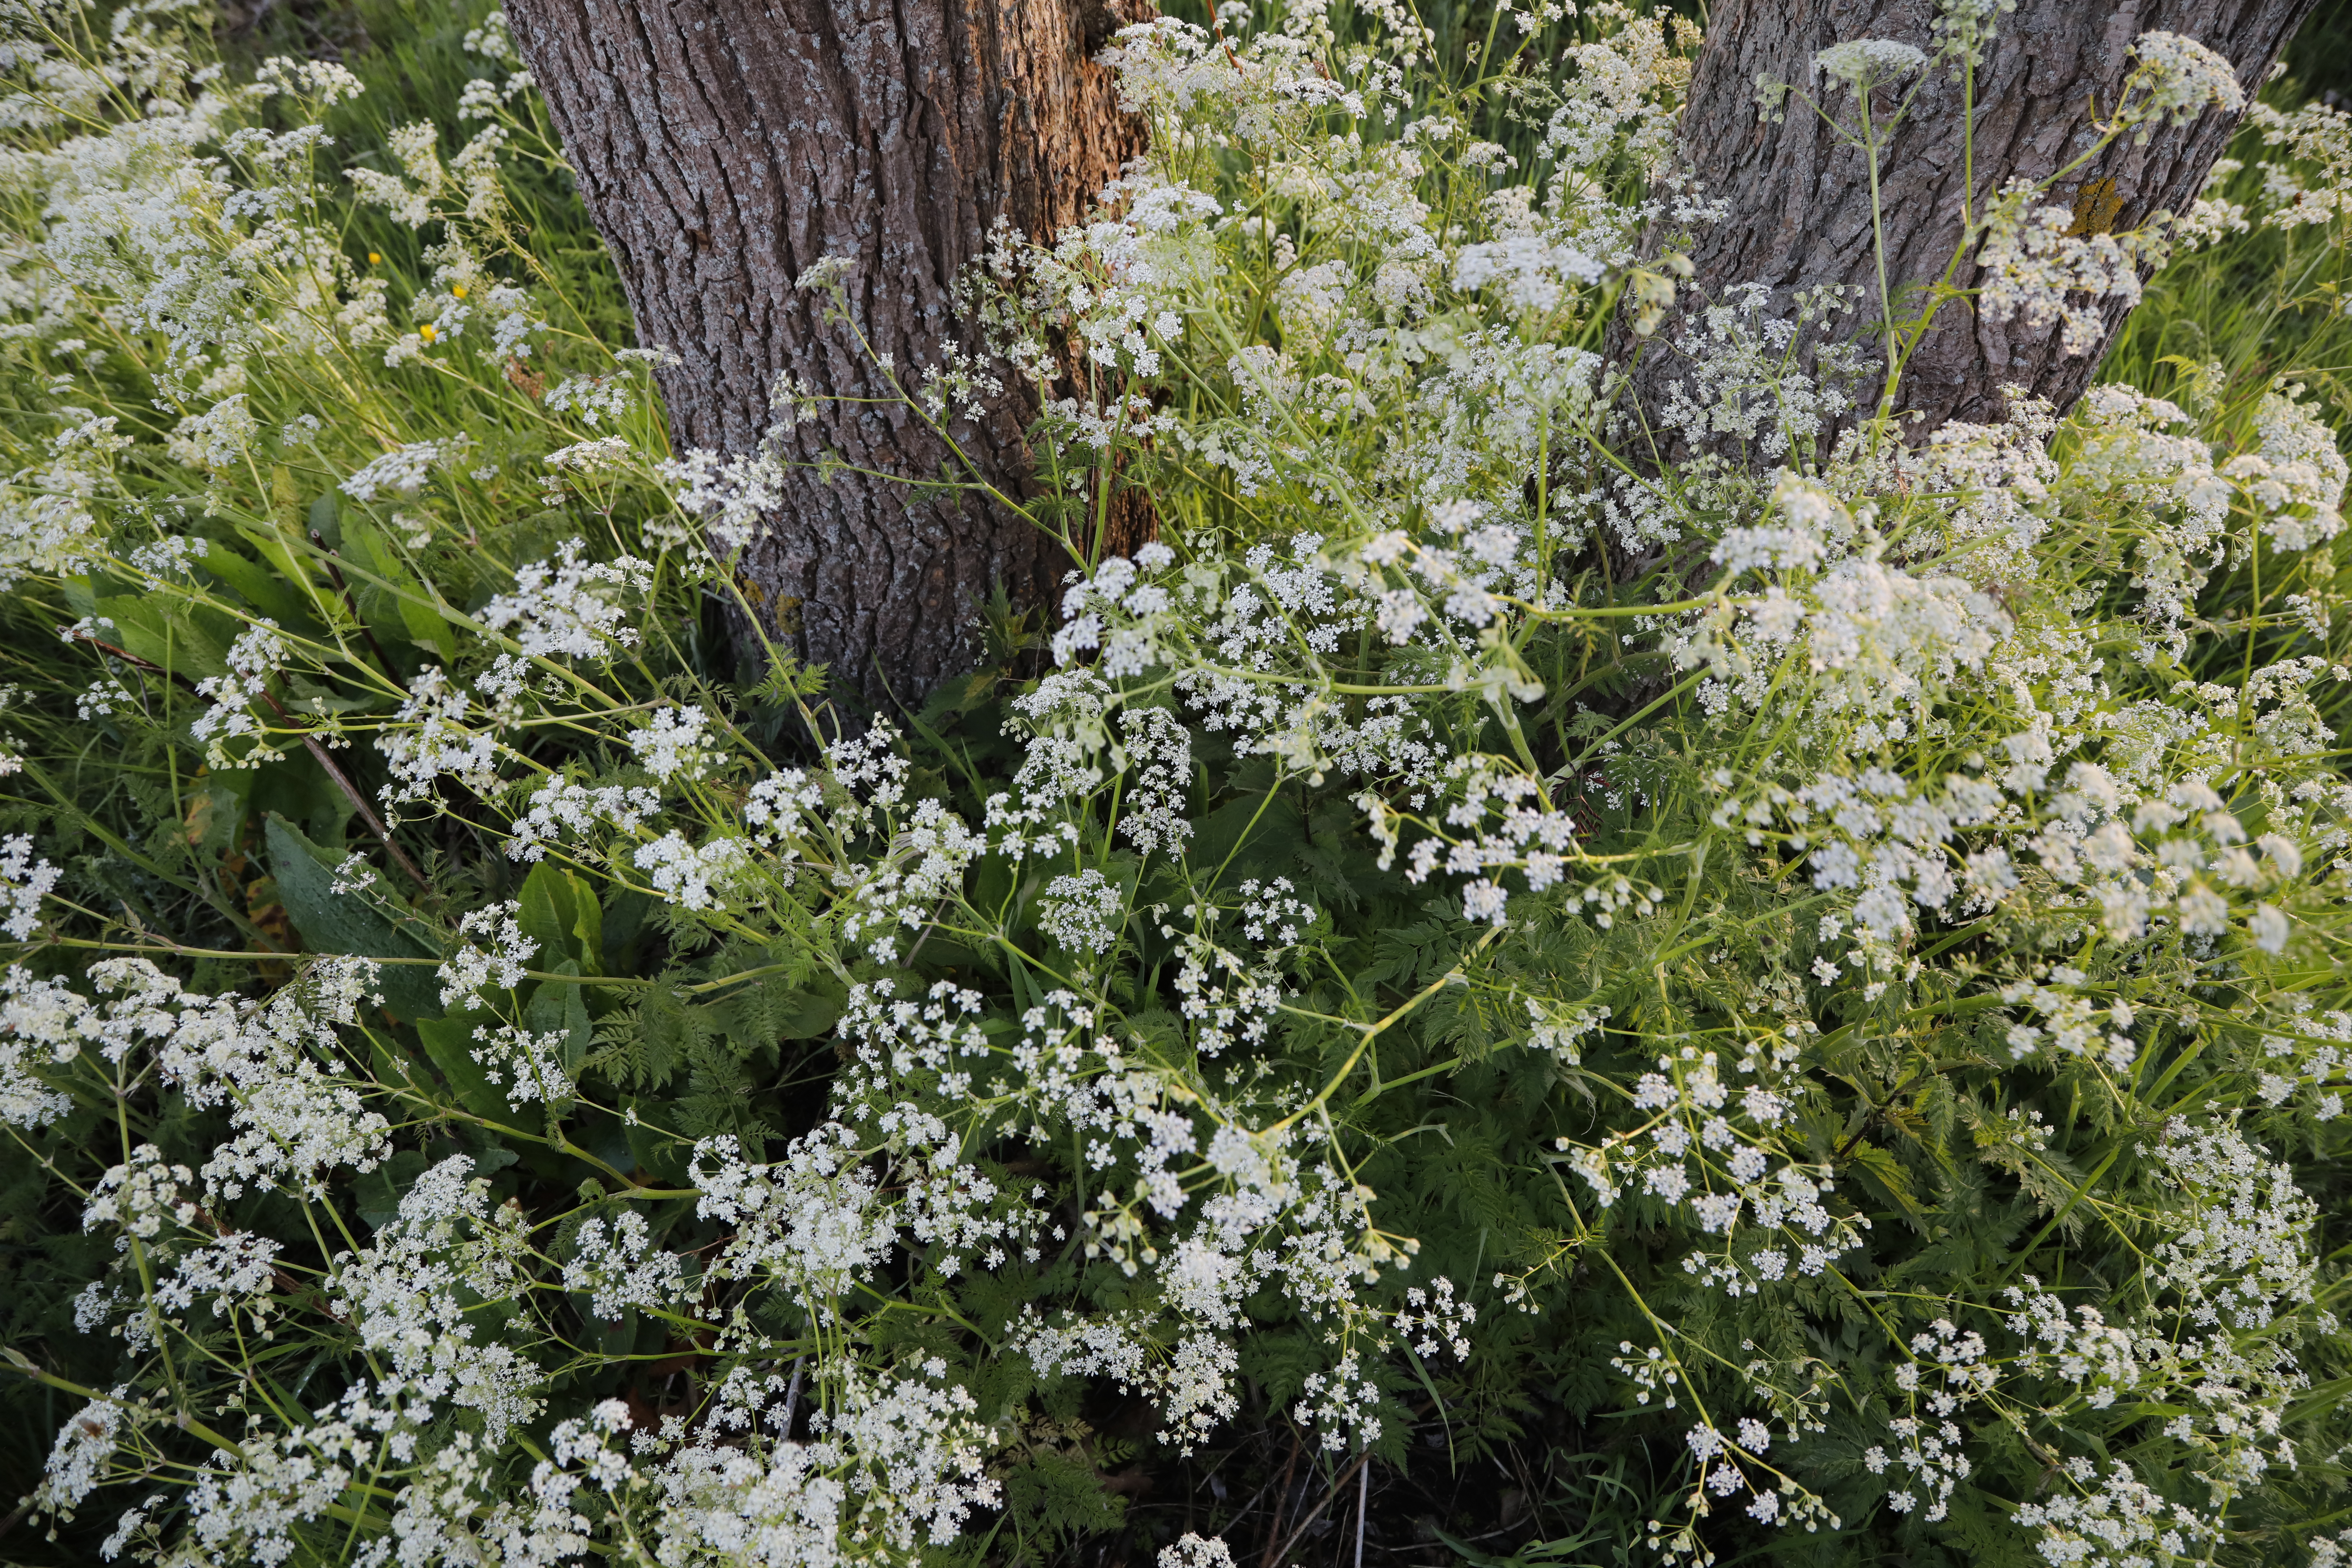
Plant species: Anthriscus sylvestris